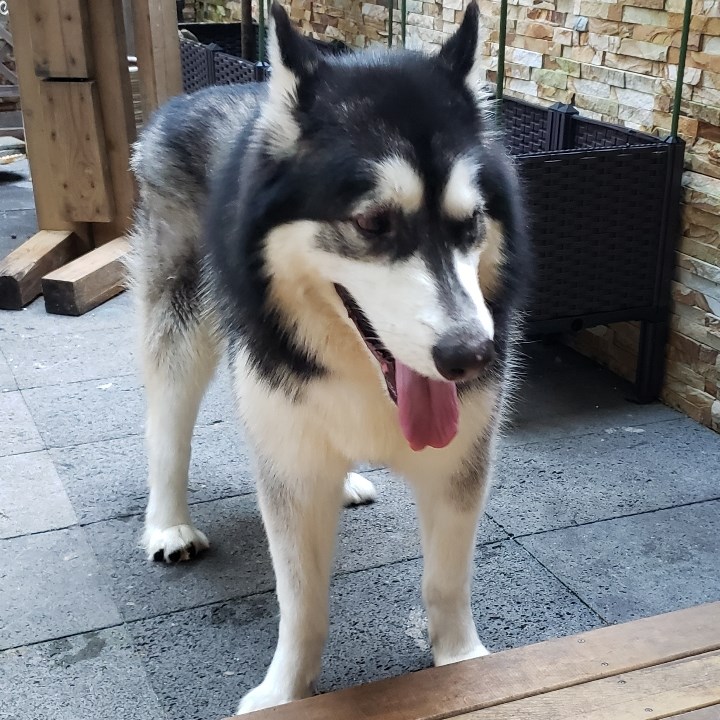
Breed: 1324-n000004-malamute